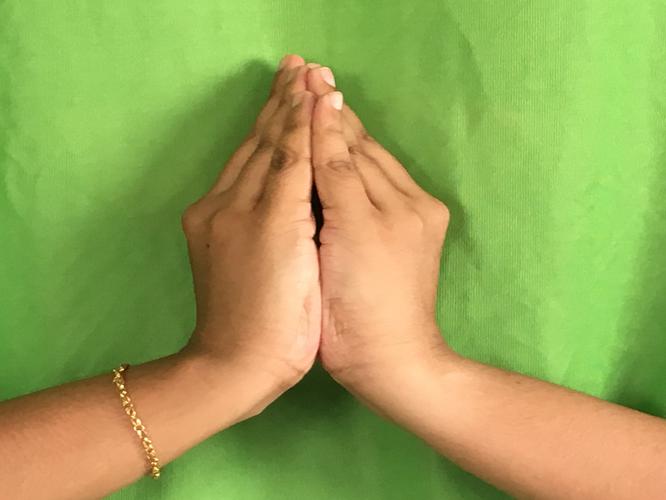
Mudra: Kapotham
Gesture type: double_hand